Sky position (RA, Dec in degrees): 222.637, -1.485
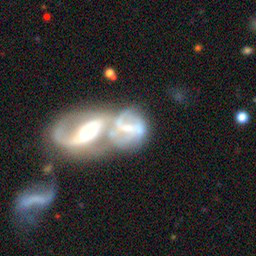
Galaxy morphology: Merging Galaxies